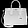
Label: Bag